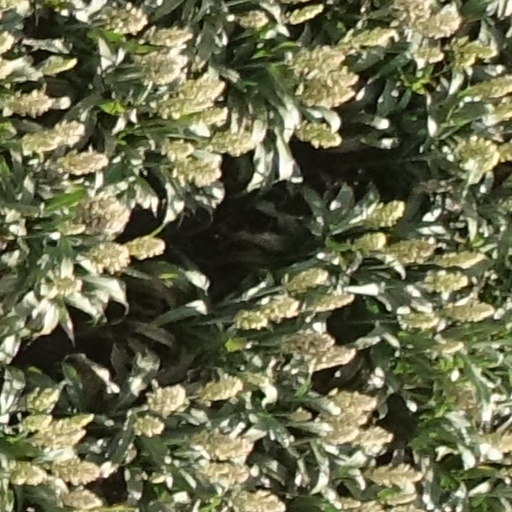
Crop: sorghum